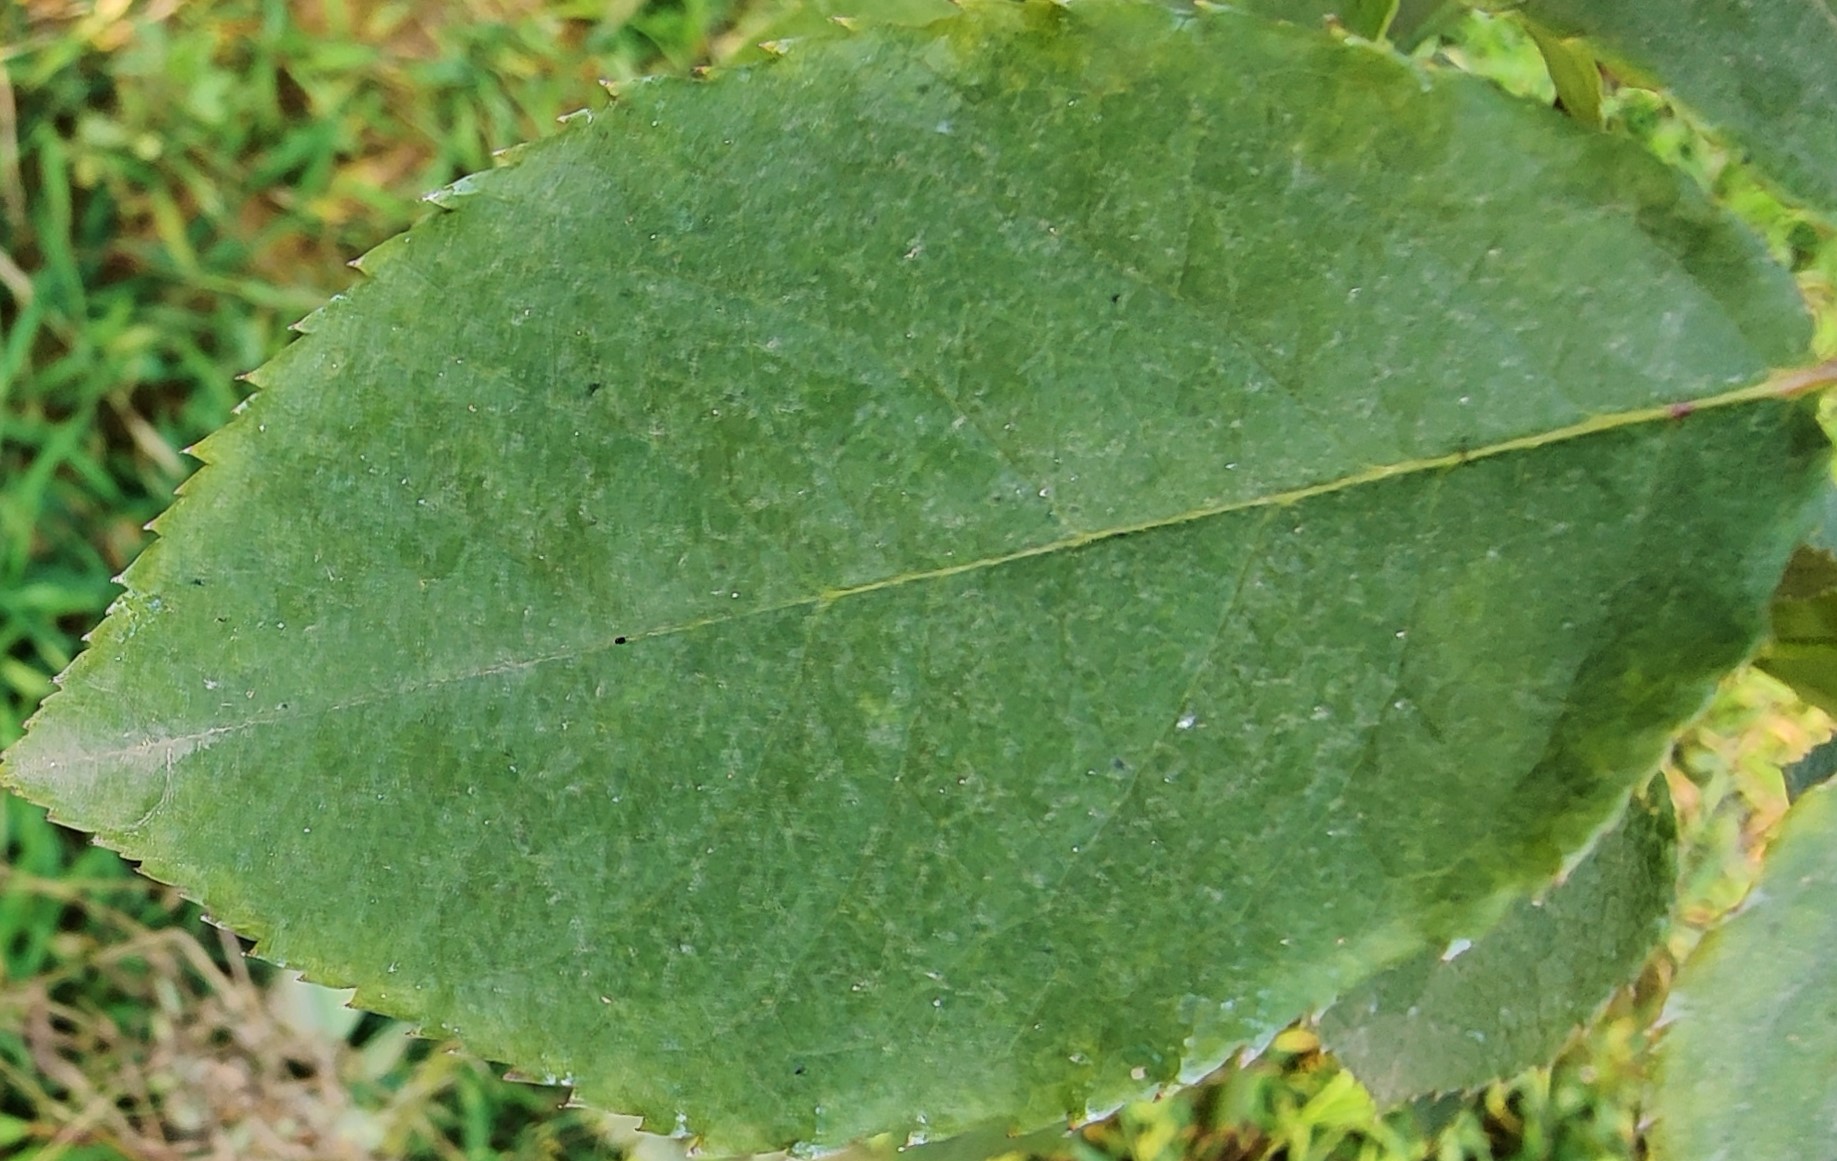
Label: Fresh Leaf